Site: brandenburg
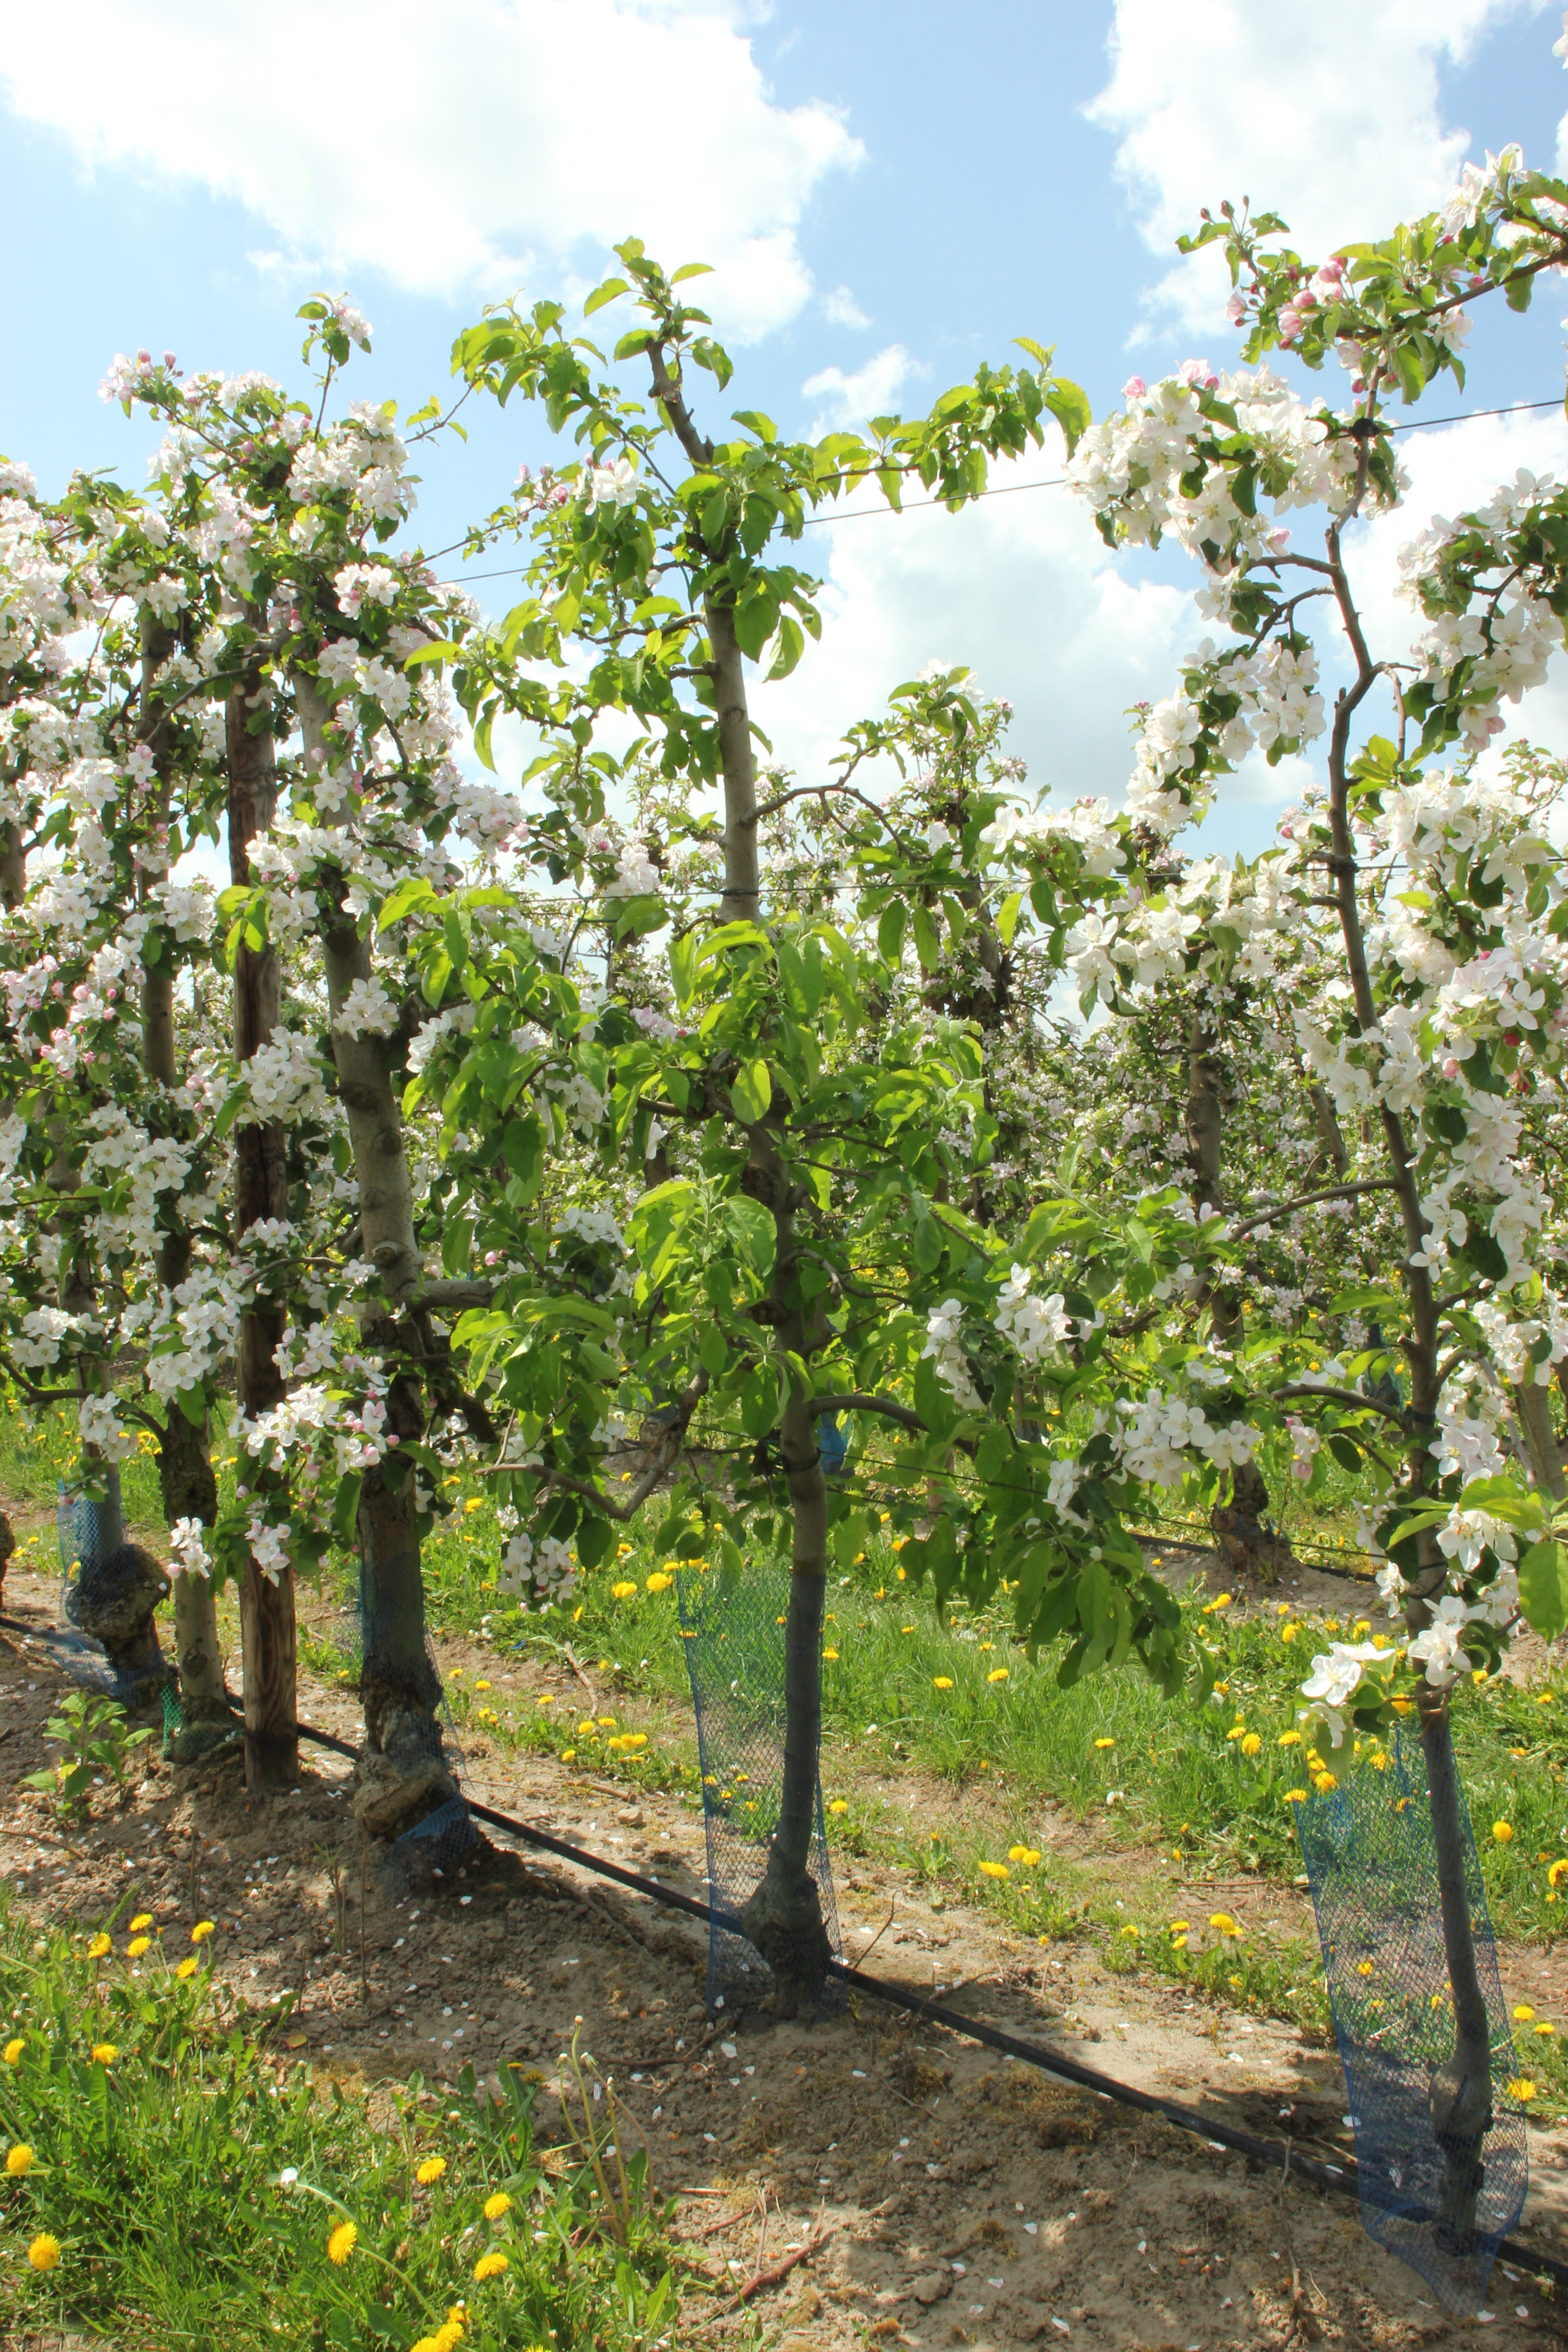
Growth stage (BBCH 65): Flowering